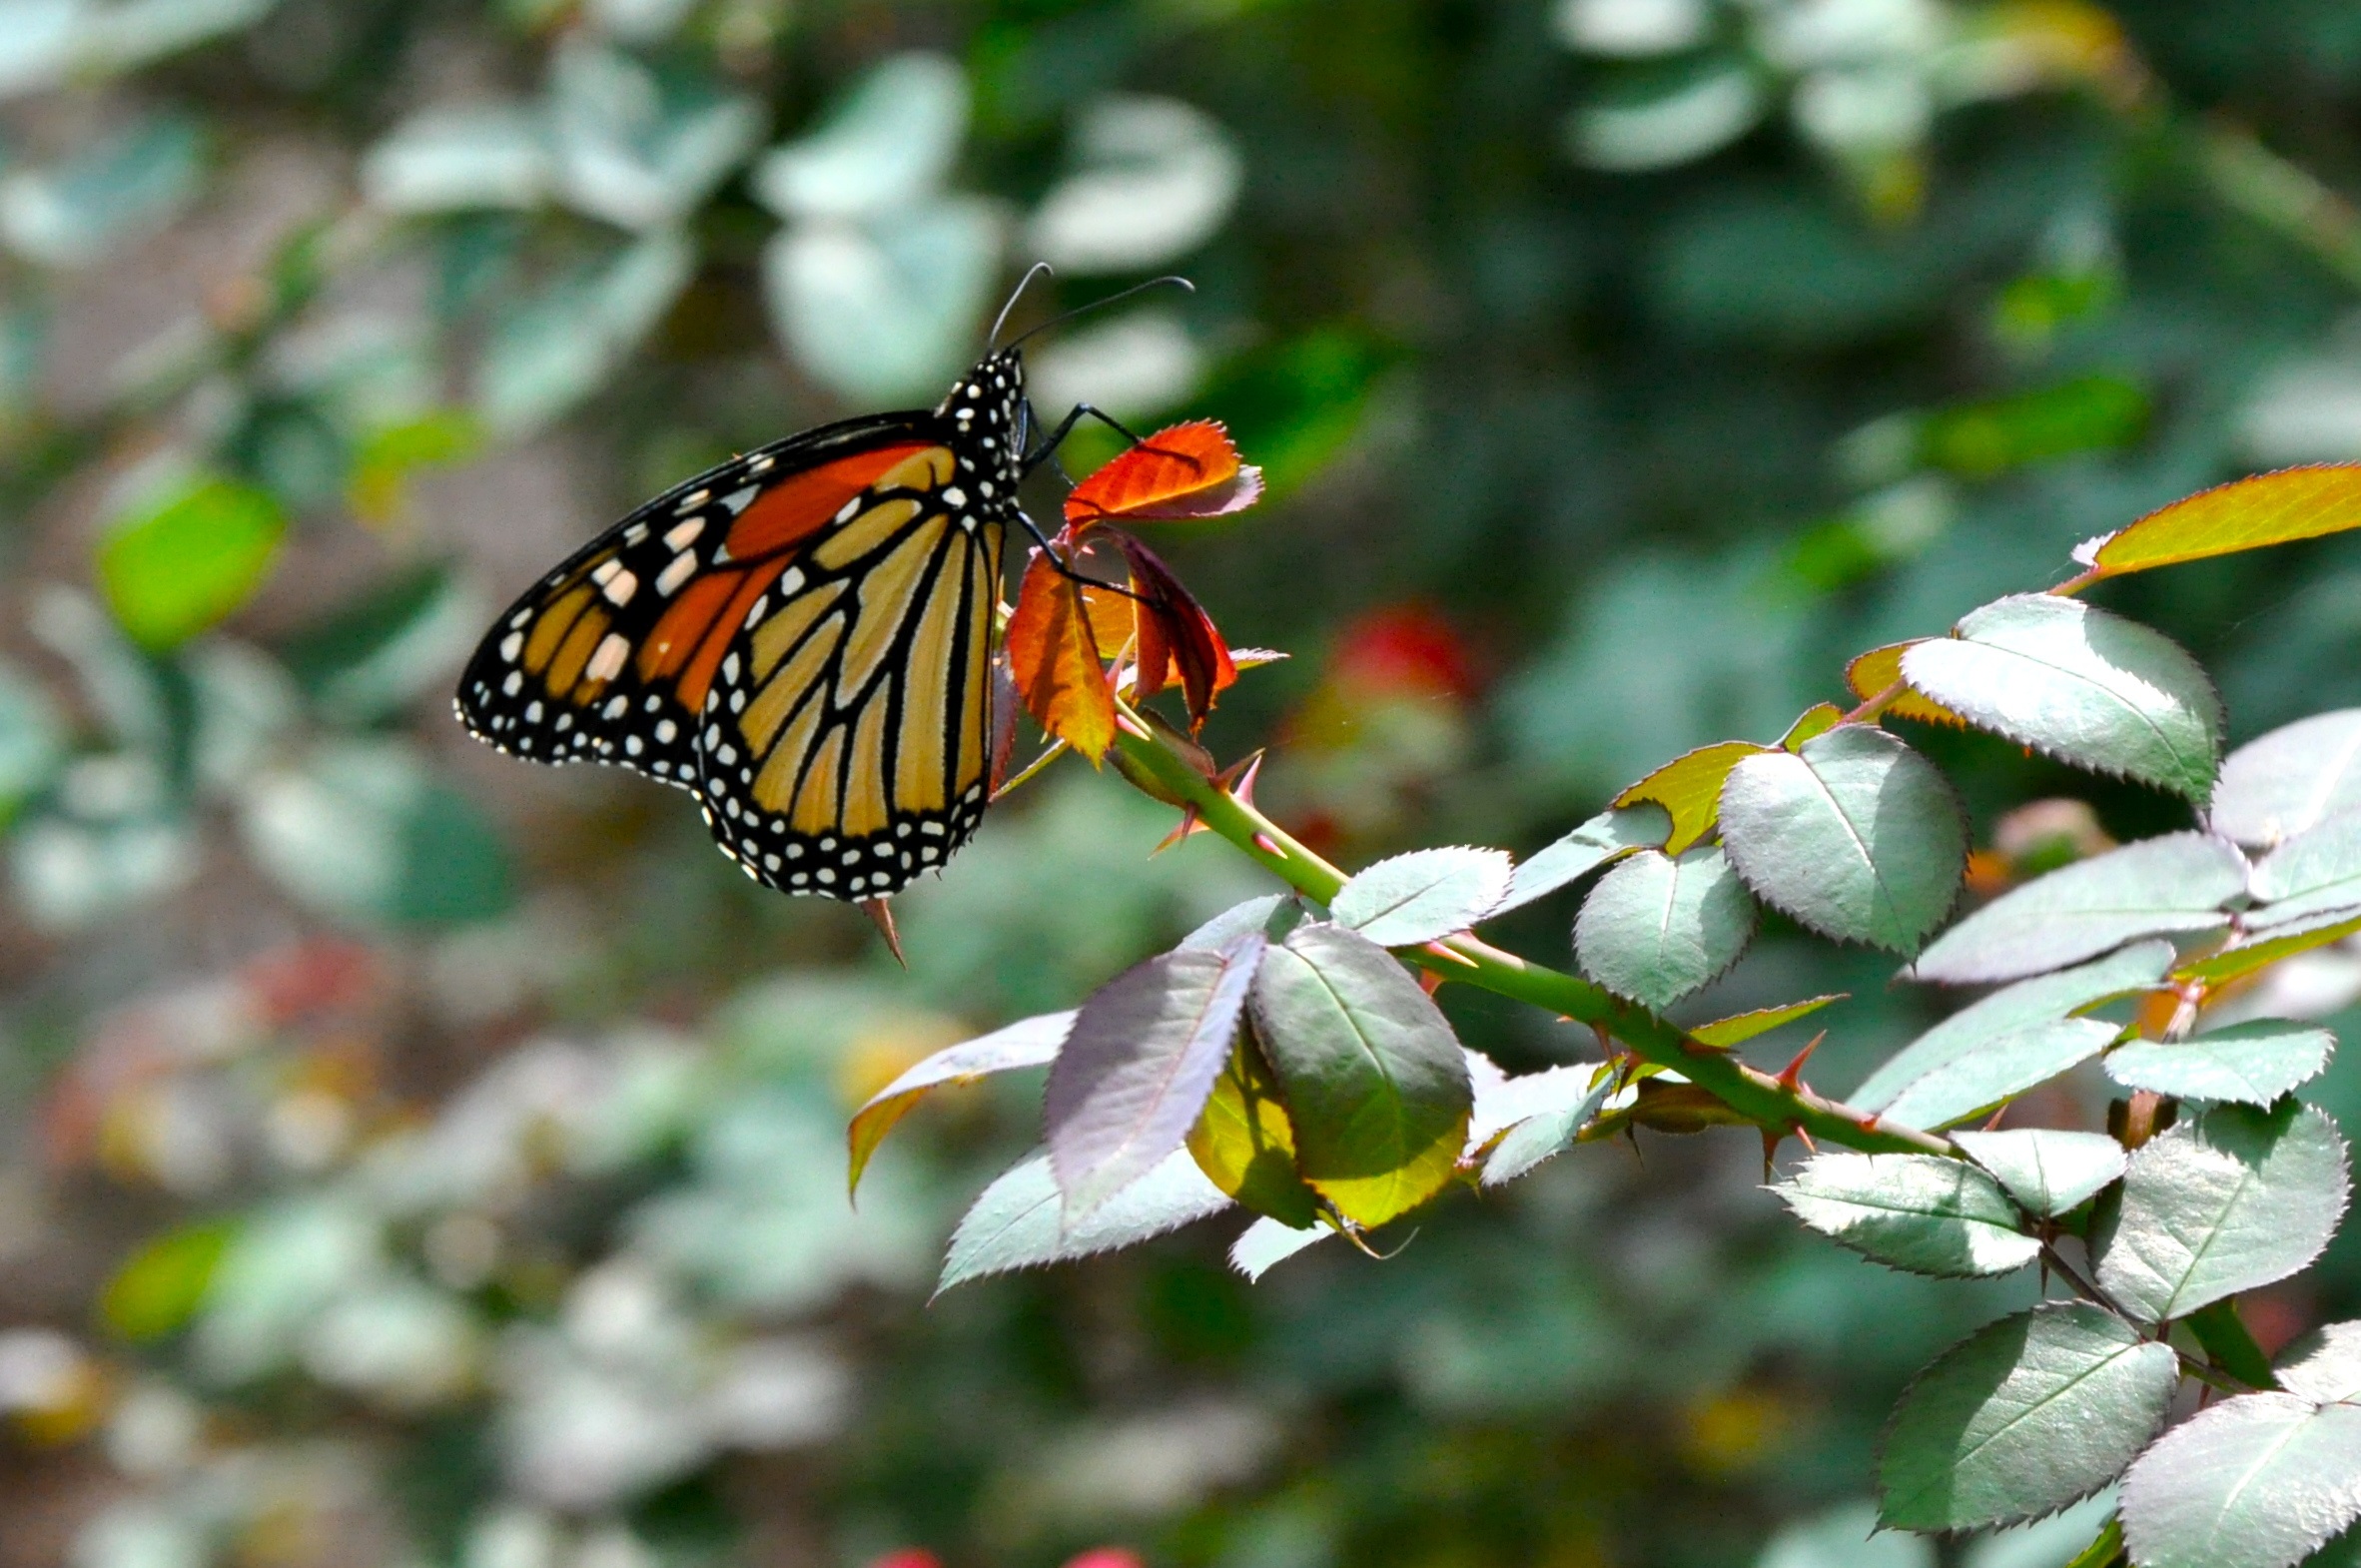
nature, branch, leaf, flower, wildlife, insect, botany, butterfly, garden, flora, fauna, invertebrate, wildflower, monarch, close up, monarch butterfly, nectar, macro photography, rose garden, arthropod, pollinator, moths and butterflies